An Unforgettable Summer

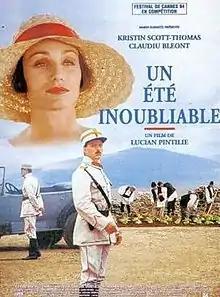
French theatrical release poster

An Unforgettable Summer is a 1994 drama film directed and produced by Lucian Pintilie. A Romanian-French co-production based on a chapter from a novel by Petru Dumitriu, it stars Kristin Scott Thomas as Hungarian-born aristocrat Marie-Thérèse Von Debretsy. Her marriage with Romanian Land Forces captain Petre Dumitriu brings her to Southern Dobruja (present-day northeastern Bulgaria), where they settle in 1925. There, she witnesses first-hand the violent clashes between, on one hand, the Greater Romanian administration, and, on the other, "komitadji" brigands of Macedonian origin and ethnic Bulgarian locals. The film shows her failed attempt to rescue Bulgarians held hostage by the Romanian soldiers, and who are destined for execution. "An Unforgettable Summer" also stars Claudiu Bleonț as Captain Dumitriu and Marcel Iureș as Ipsilanti, a general whose unsuccessful attempt to seduce Von Debretsy and the resulting grudge he holds against the couple account for Dumitriu's reassignment.